State Shinto

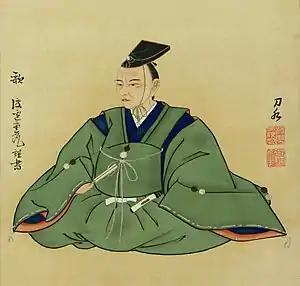
Portrait of Atsutane Hirata, hanging scroll

Scholars, such as Sakamoto Koremaru, argue that the "State Shinto" system existed only between 1900 and 1945, corresponding to the state's creation of the Bureau of Shrines. That bureau distinguished Shinto from religions managed by the Bureau of Shrines and Temples, which became the Bureau of Religions. Separated through this state bureaucracy, Shinto was distinguished from Buddhist temples and Christian churches, which were formulated as religious. This marked the start of the state's official designation of Shinto shrines as "suprareligious" or "non-religious".